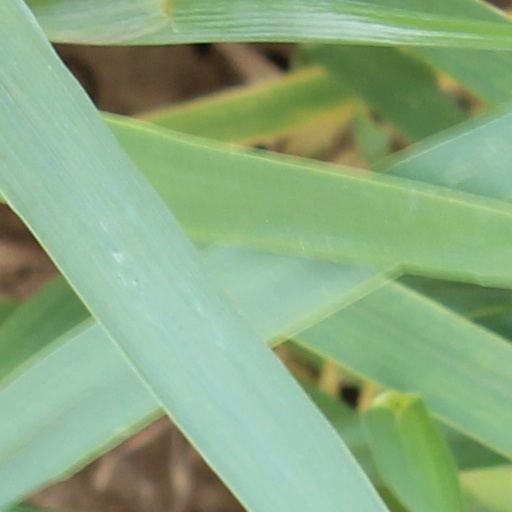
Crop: wheat